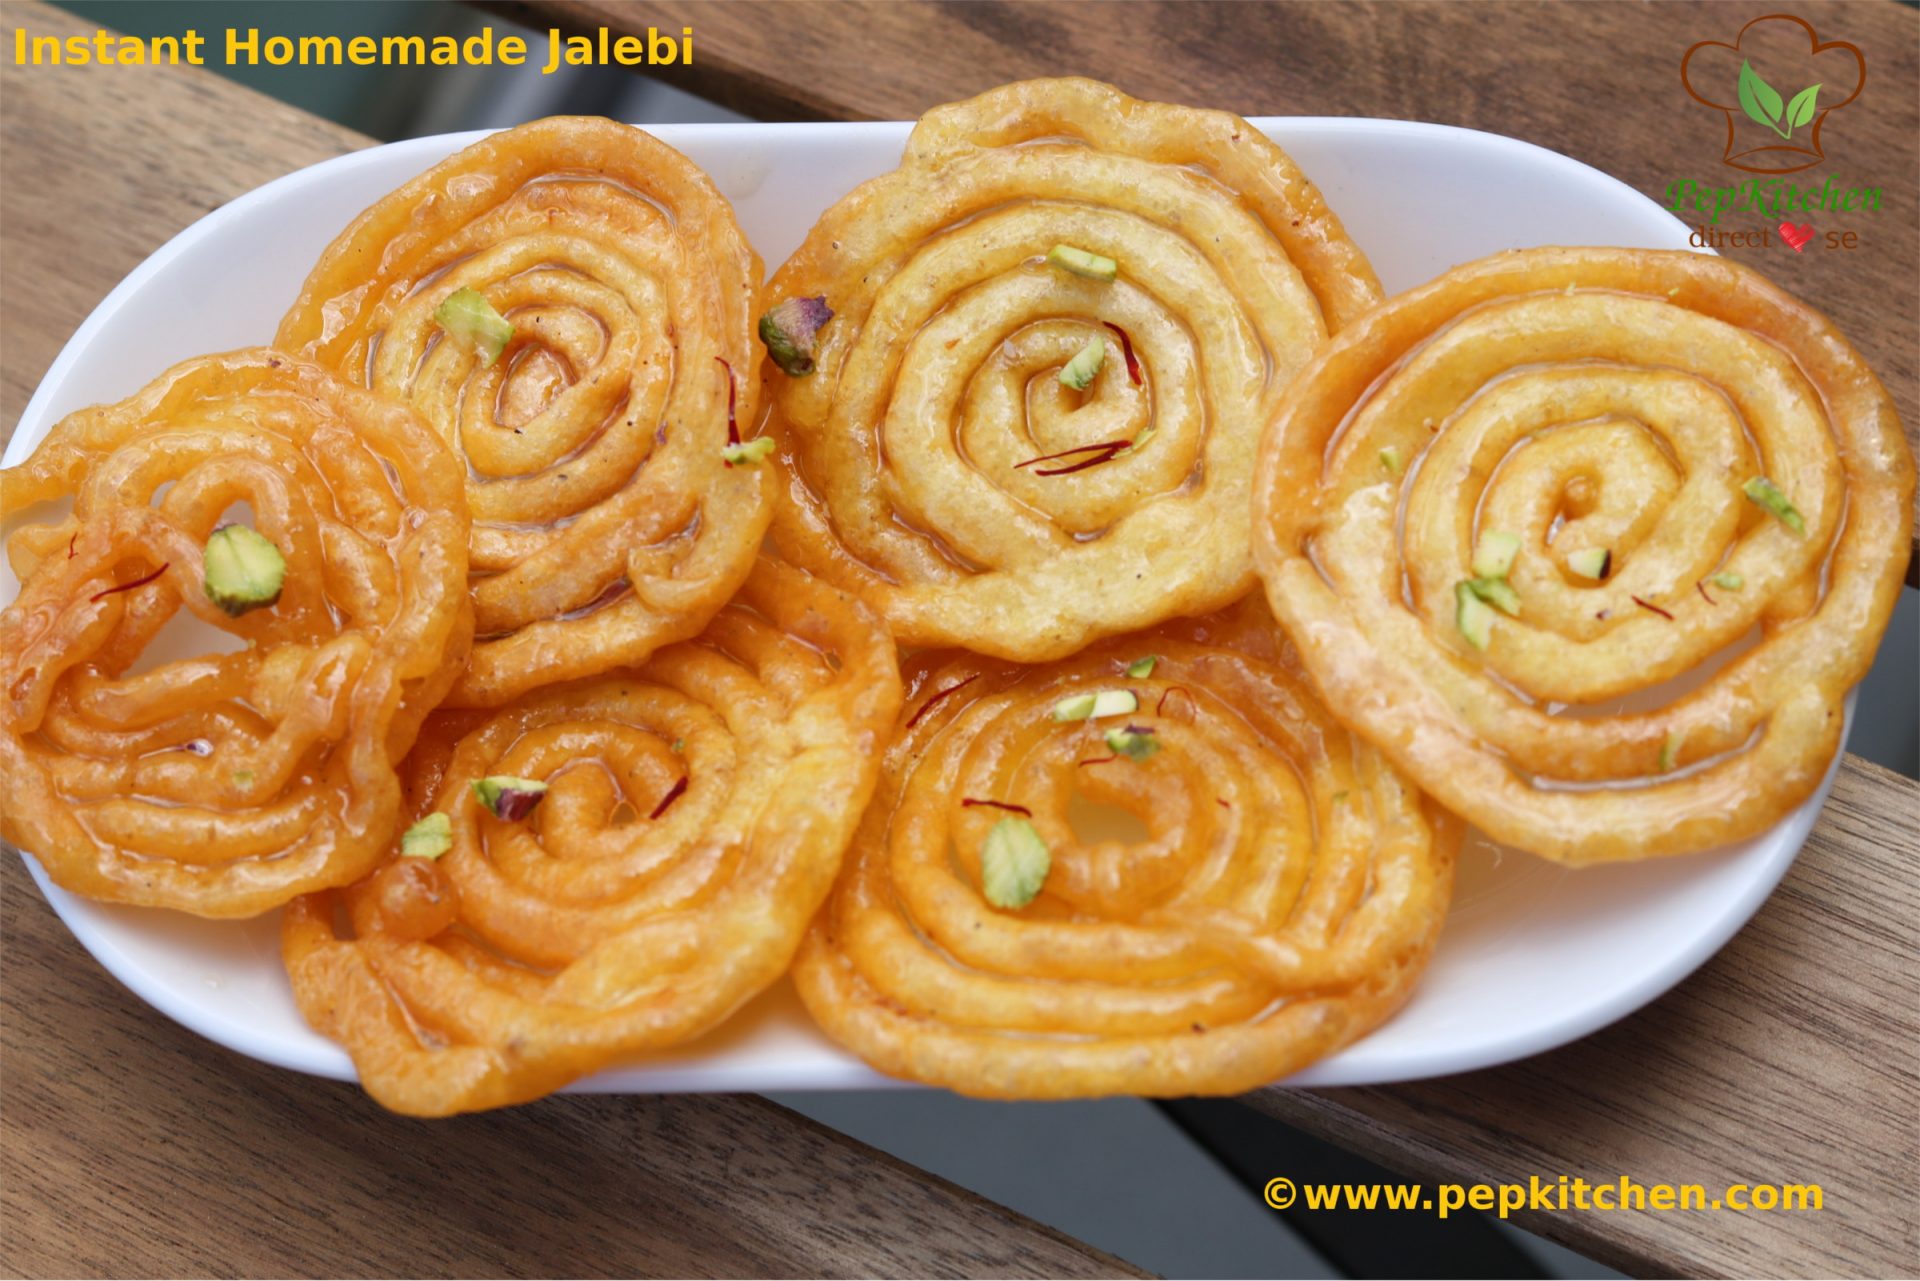
Dish: jalebi